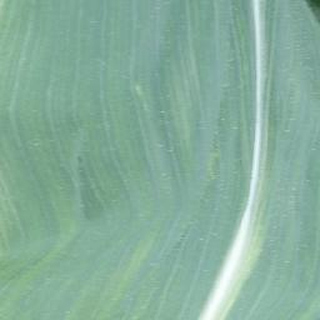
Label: healthy_corn